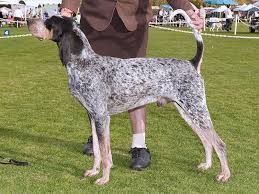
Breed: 217-n000050-bluetick